Culture of Mexico

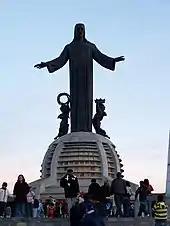
Cerro del Cubilete ("Dice Cup Hill"). At the top of the hill is the "Cristo Rey" (Christ the King) statue.

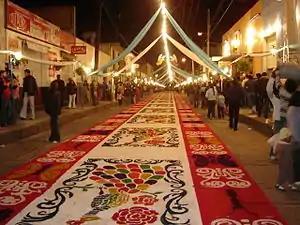
Sawdust carpet made during "The night no one sleeps" in Huamantla, Tlaxcala

The Spanish arrival and colonization brought Roman Catholicism to the country, which became the main religion of Mexico. Mexico is a secular state, and the Constitution of 1917 and anti-clerical law imposed limitations on the church and sometimes codified state intrusion into church matters. The government does not provide any financial contributions to the church, and the church does not participate in public education.